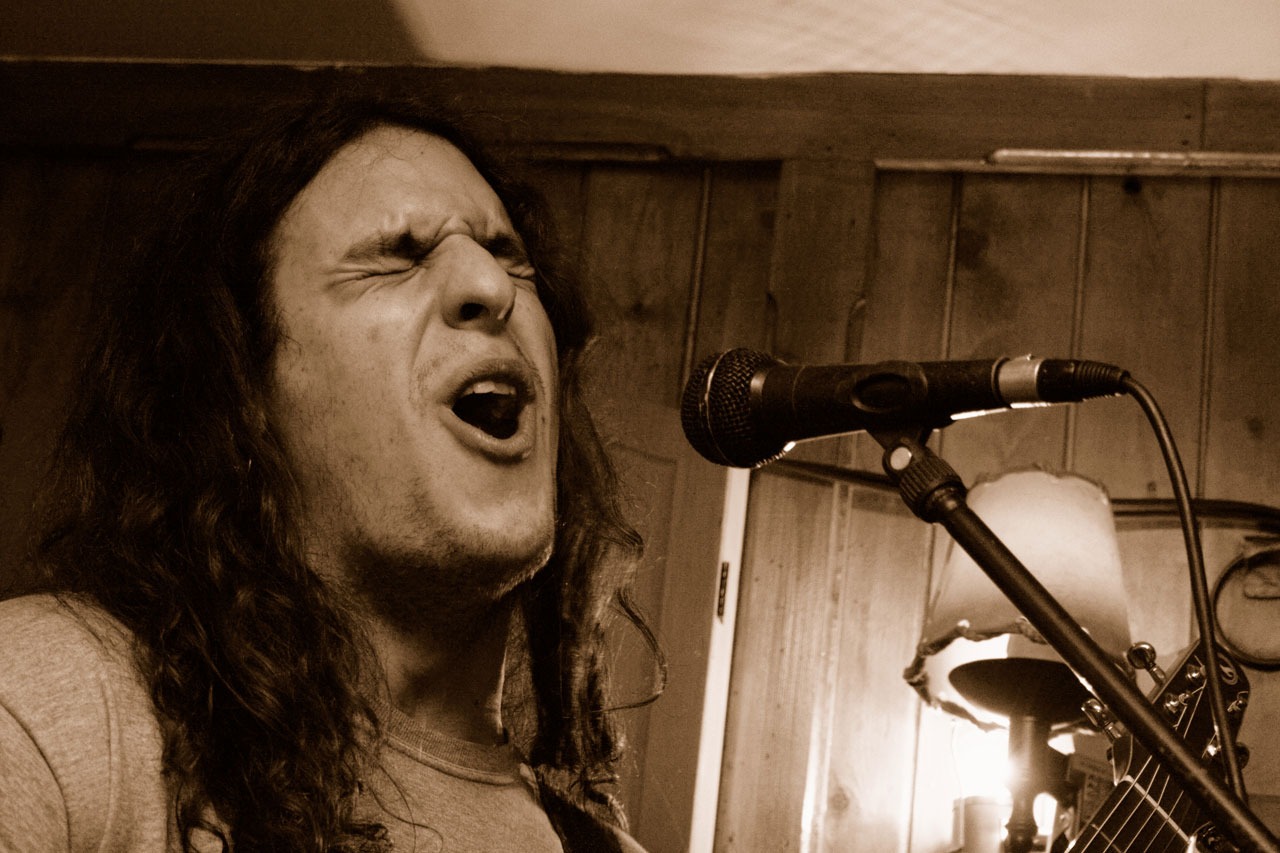
open, person, music, concert, singer, portrait, microphone, mic, musician, black, sing, performance, singing, photograph, singers, intense, entertainment, emotion, pub, melody, vocal